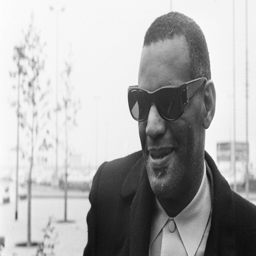
about a person the most important person in my life